Sky position (RA, Dec in degrees): 44.942, -1.246
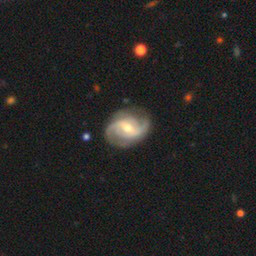
Galaxy morphology: Barred Spiral Galaxies